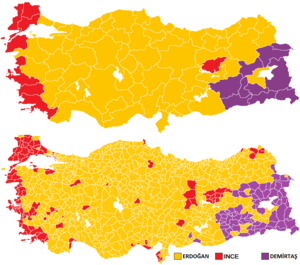
L'élection présidentielle turque de 2018 a lieu le 24 juin 2018, en même temps que les élections législatives. Convoquées de manière anticipée par le président sortant, Recep Tayyip Erdoğan, ces élections marquent le passage de la Turquie à un régime présidentiel.